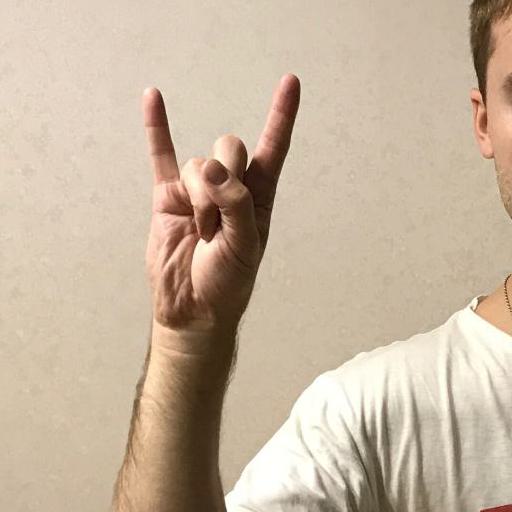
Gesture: rock